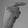
ASL letter: G